Joe Biden

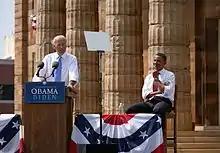
Photo of Biden outdoors behind a lectern, with Obama seated behind him and smiling

Biden was a strong supporter of the War in Afghanistan, saying, "Whatever it takes, we should do it." As head of the Senate Foreign Relations Committee, he said in 2002 that Iraqi president Saddam Hussein was a threat to national security and there was no other option than to "eliminate" that threat. In October 2002, he voted in favor of the Authorization for Use of Military Force Against Iraq, approving the U.S. invasion of Iraq. As chair of the committee, he assembled witnesses to testify in favor of the authorization. They gave testimony grossly misrepresenting the intent, history, and status of Saddam and his government, and touted Iraq's fictional possession of weapons of mass destruction. Biden eventually became a critic of the war, calling his vote a "mistake" by 2005, but did not push for withdrawal. He supported the appropriations for the occupation, but argued that the war should be internationalized, that more soldiers were needed, and that the Bush administration should "level with the American people" about its cost and length.